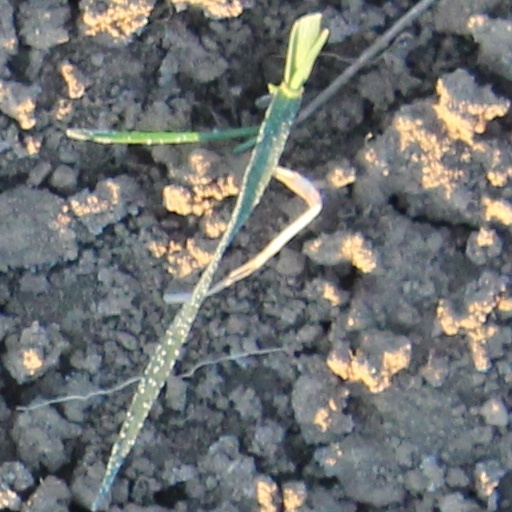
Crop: wheat